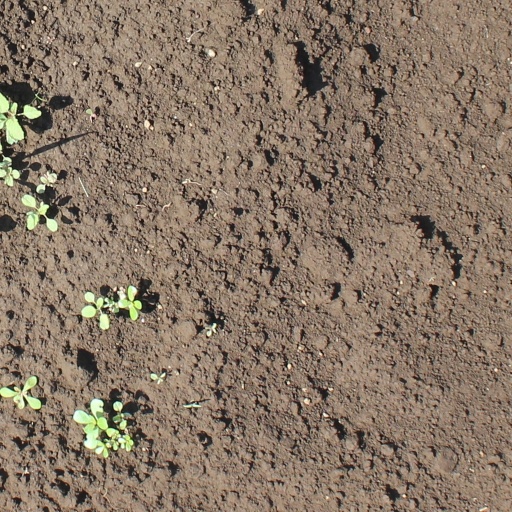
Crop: soybean